Carol Weiss King

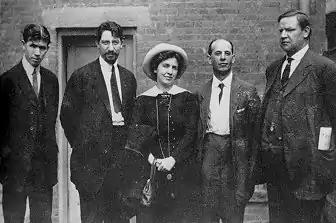
Carol Weiss King's client Elizabeth Gurley Flynn, shown here (center) in 1913 photo with Paterson silk strike leaders Patrick Quinlan and Carlo Tresca left and Adolph Lessig and Bill Haywood right

King's best-known client was union leader Harry Bridges, who faced deportation in 1938 for alleged membership in the Communist Party. The case reached the Supreme Court of the United States, which reversed the deportation order during World War II.